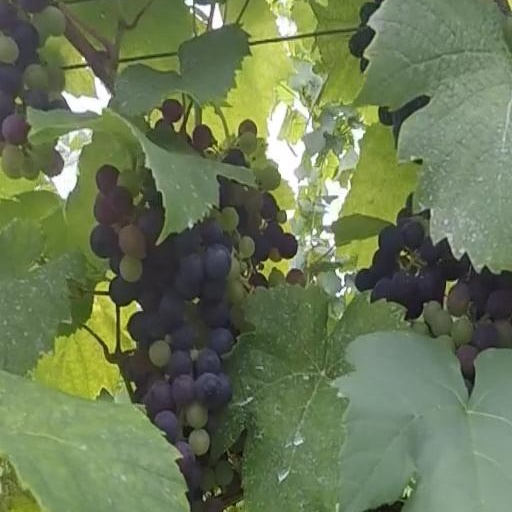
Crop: grape